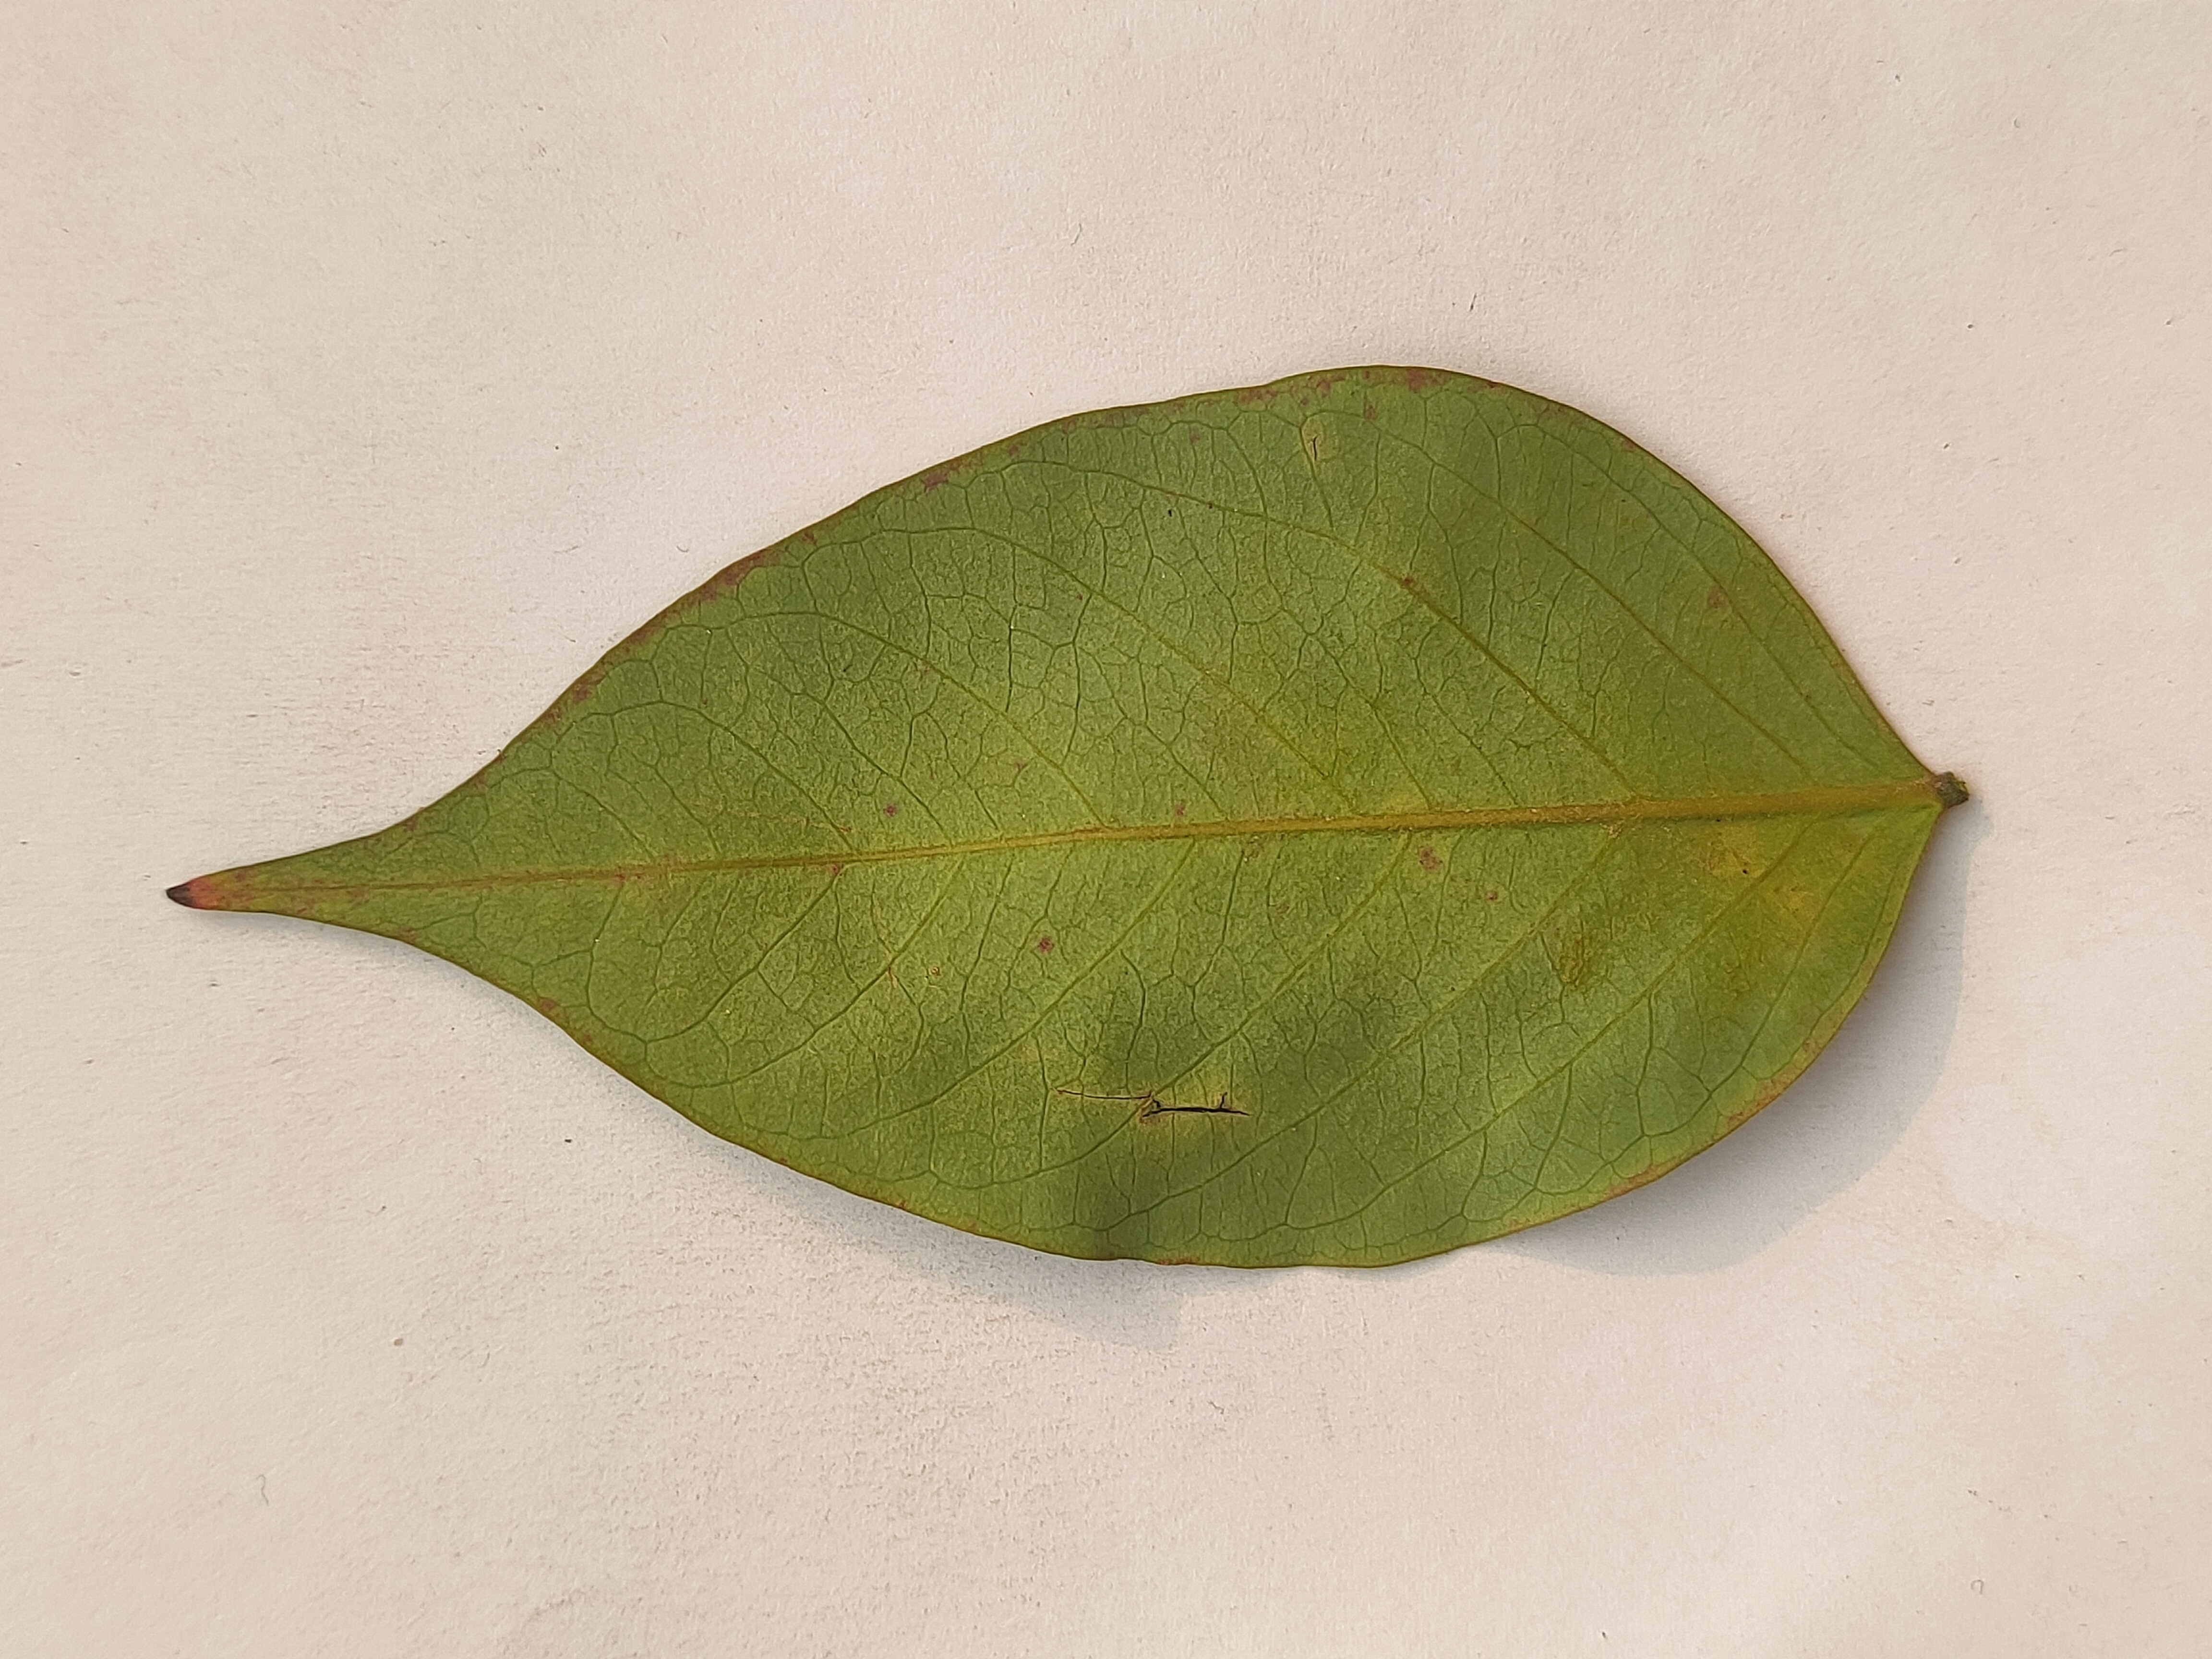
Leaf variety: Star Fruit